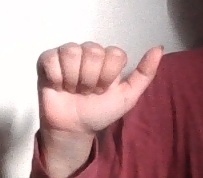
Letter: dhad